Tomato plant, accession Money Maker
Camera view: horizontal (90 deg, fisheye); turntable rotation: 90 degrees
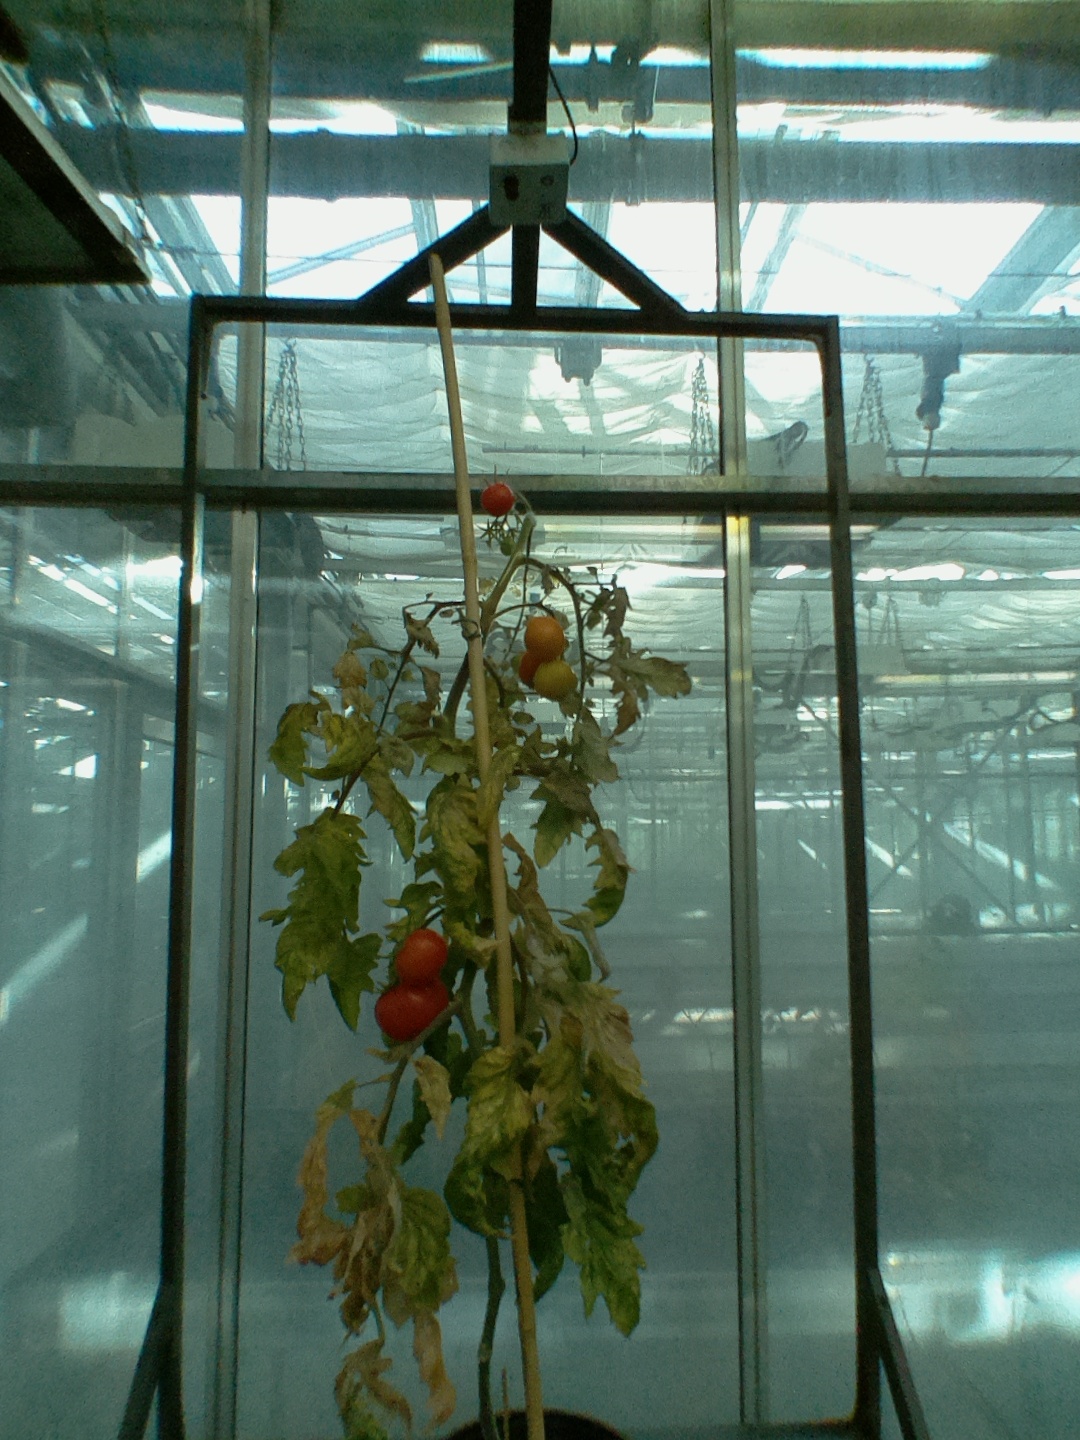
BBCH growth stage 88: 80%-90% of fruits show typical fully ripe color